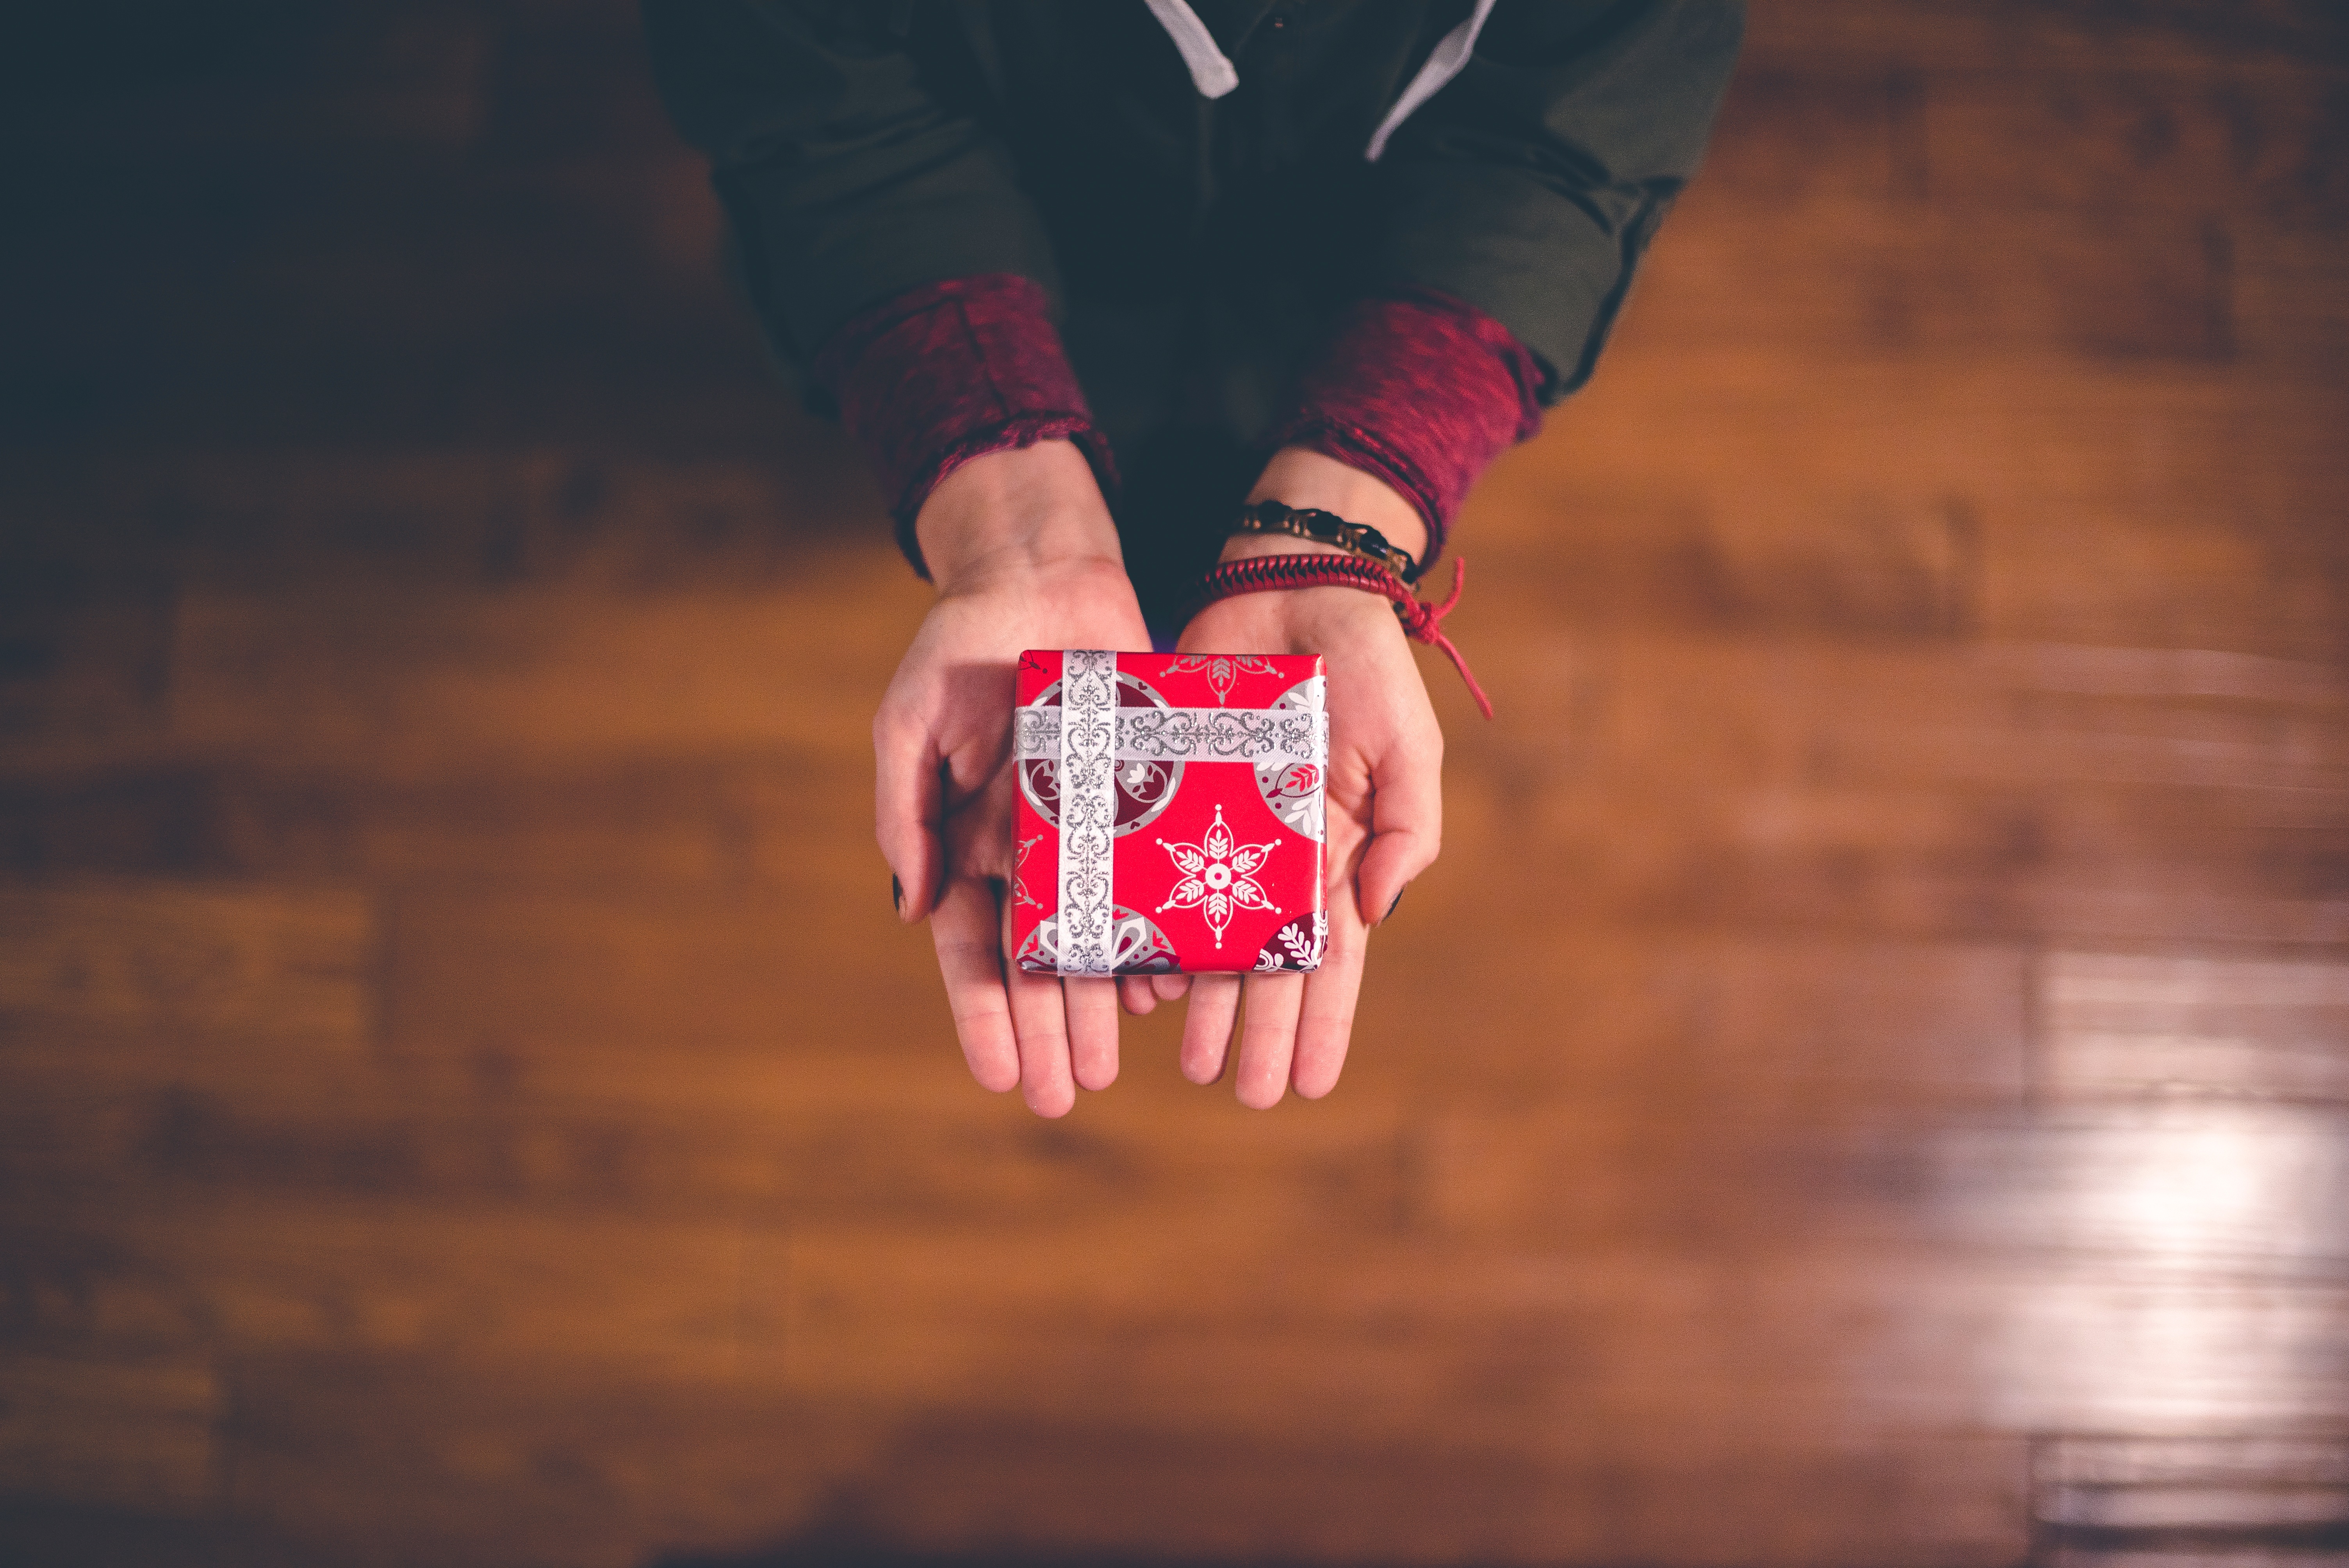
hand, photography, love, finger, red, color, christmas, ribbon, festive, present, arms, photograph, image, emotion, interaction